Leung Kin-fai

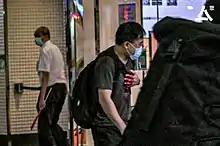
Leung was seen bleeding after stabbing himself following the attack on a police officer

Leung Kin-fai (1971 – 1 July 2021) was a Hong Kong merchandiser known for stabbing a 29 year old police officer in Causeway Bay and committing suicide immediately afterwards. The attack took place on a day when three sensitive dates converged – the anniversary of the territory's handover from British to Chinese rule, the 100th Anniversary of the Chinese Communist Party, one year (and a day) after the imposition of the Hong Kong national security law.